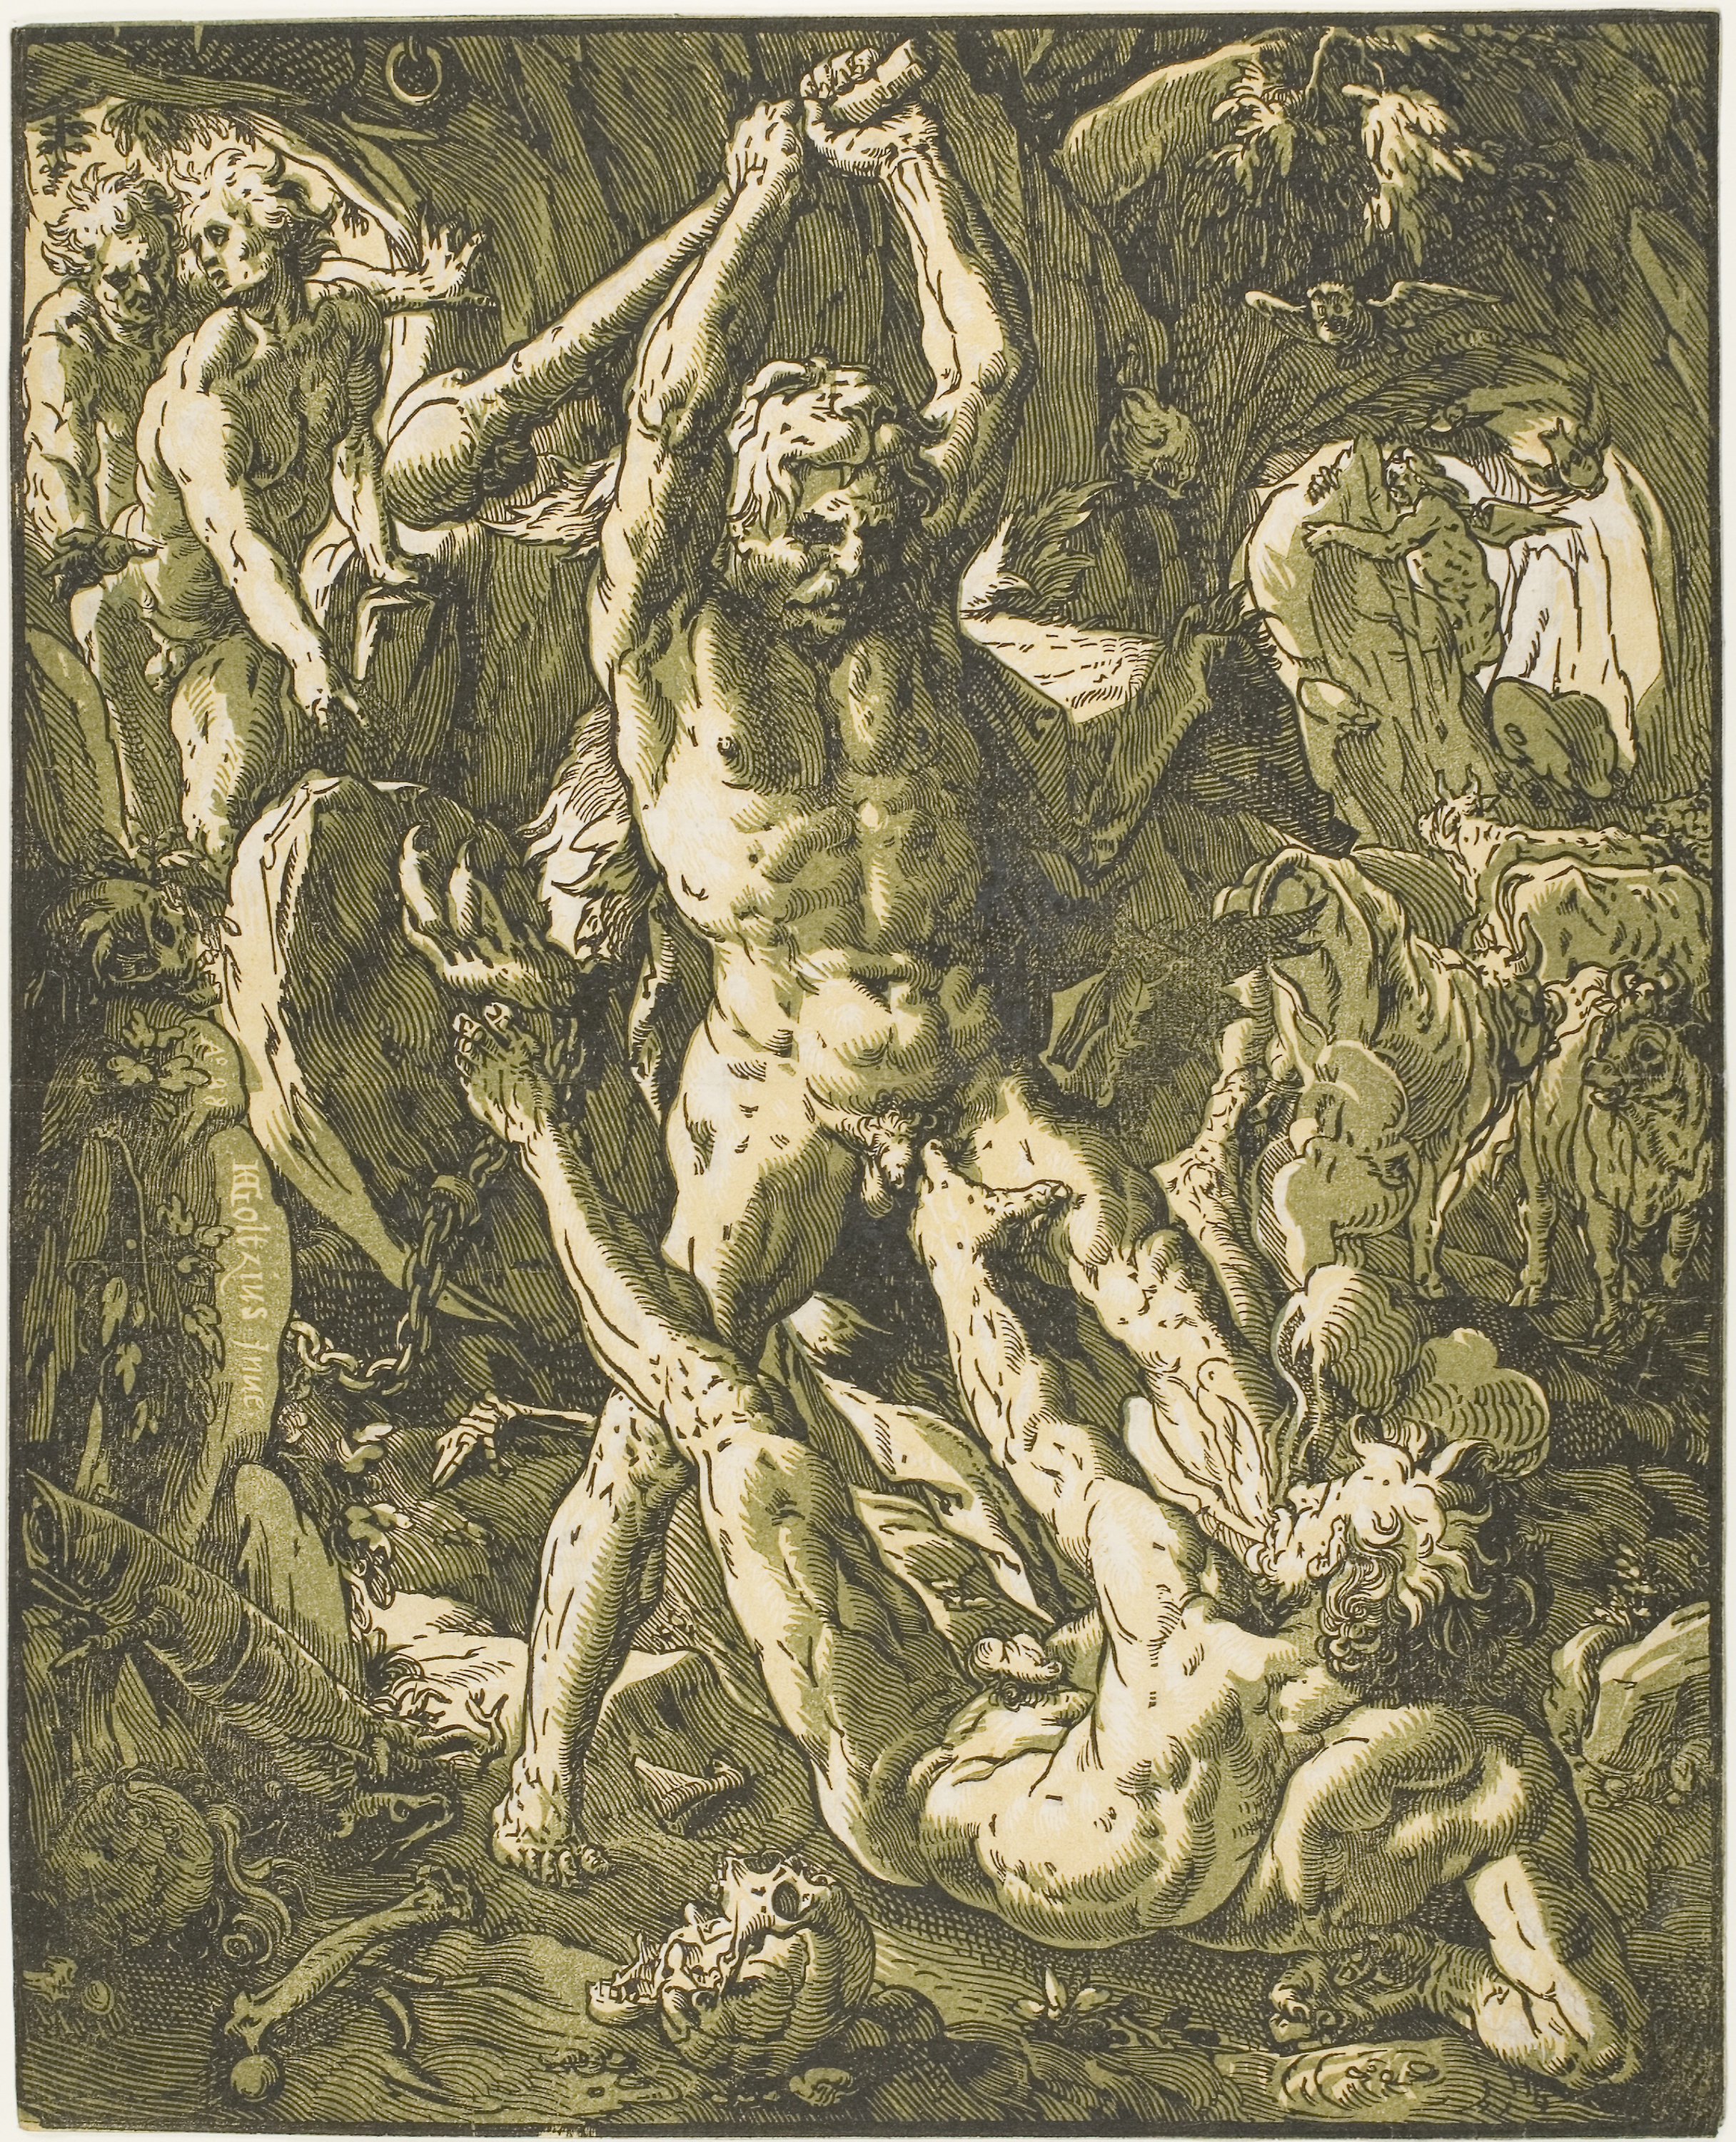
art, tree, mythology, mythical creature, organism, illustration, visual arts, printmaking, tapestry